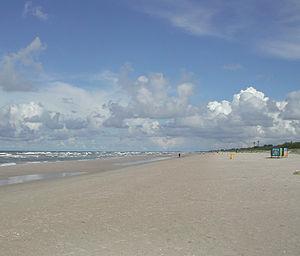
Liepāja /liepaːja/ est une ville côtière de Lettonie.